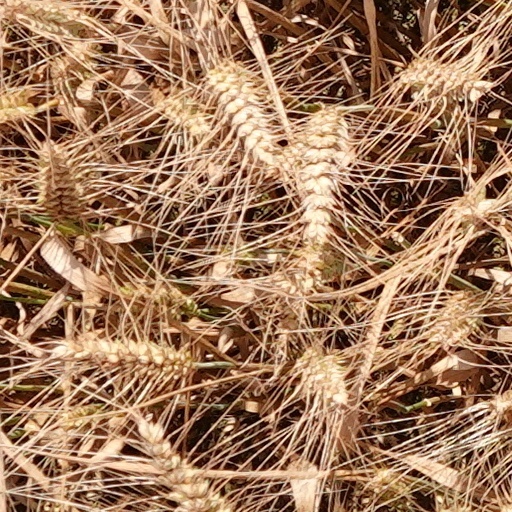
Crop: wheat